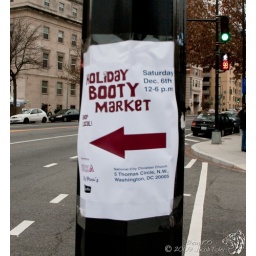
Booyah! - Snapped on a telephone pole at Thomas Circle in Washington.